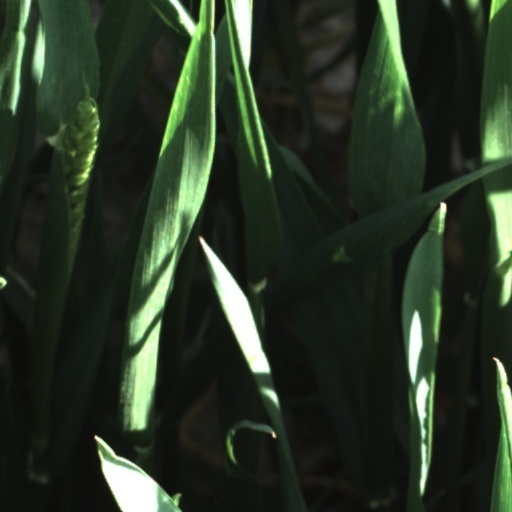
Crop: wheat